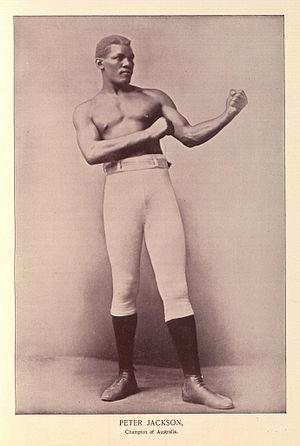
Peter Jackson est un boxeur australien né le 3 juillet 1861 à Christiansted, Îles Vierges américaines, et mort de la tuberculose le 13 juillet 1901.